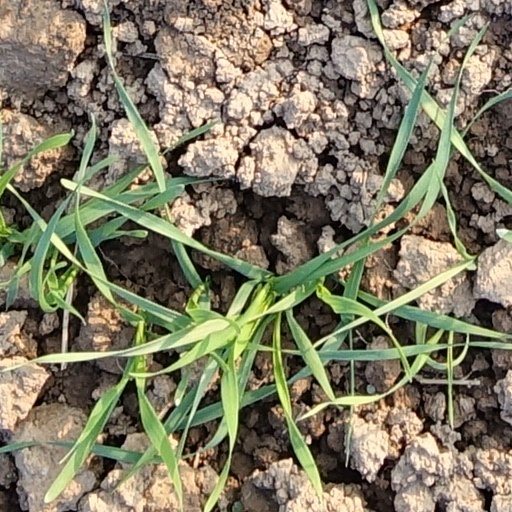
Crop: wheat